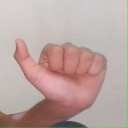
अक्षर: त